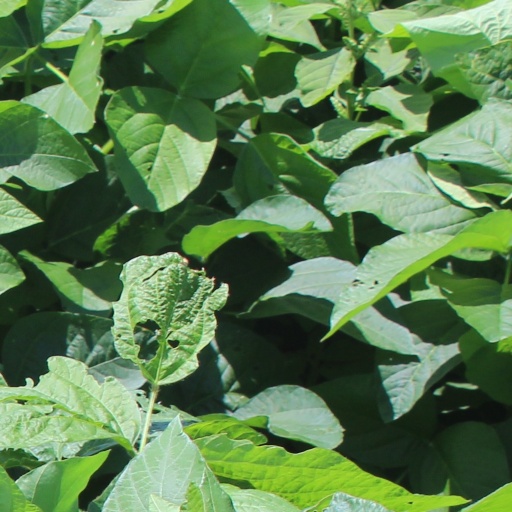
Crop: soybean